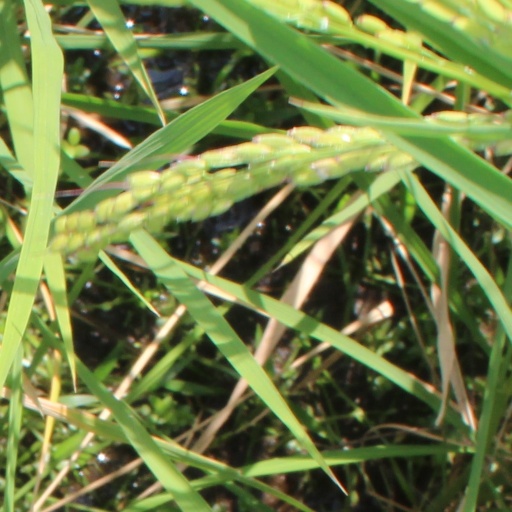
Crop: rice